China–Pakistan Free Trade Agreement

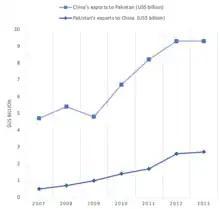
China and Pakistan's total exports under the first phase of the CPFTA (in US$ billions).

After the CPFTA came into force, trade between China and Pakistan grew by 242%. In 2013, bilateral trade between China and Pakistan was above US$9 billion, increasing from their bilateral trade in 2006 of $US3.5 billion. Pakistan's exports to China in 2016 were US$1.6 billion, growing from that in 2006 of US$0.5 billion. Similarly, China's exports to Pakistan also increased, from US$1.4 billion in 2006 to US$12.1 billion in 2016. Following the implementation of the CPFTA, China became the primary supplier for Pakistan in several goods such as organic chemicals, fertilisers, electronic equipment, staple fibres, and footwear. Pakistan became a major supplier to China for gums, resins, and cotton. Tariff concessions under the CPFTA had also allowed Pakistan to import cheap raw materials and machinery from China which is utilised for manufacturing Pakistani products. By the end of the initial phase, China and Pakistan had abolished tariffs on 35.5% of product lines. Owing to more exports from China than from Pakistan, the trade deficit between the nations increased from US$1.4 billion to US$12.1 billion between 2007 and 2018. By 2018 their trade deficit was 35%.